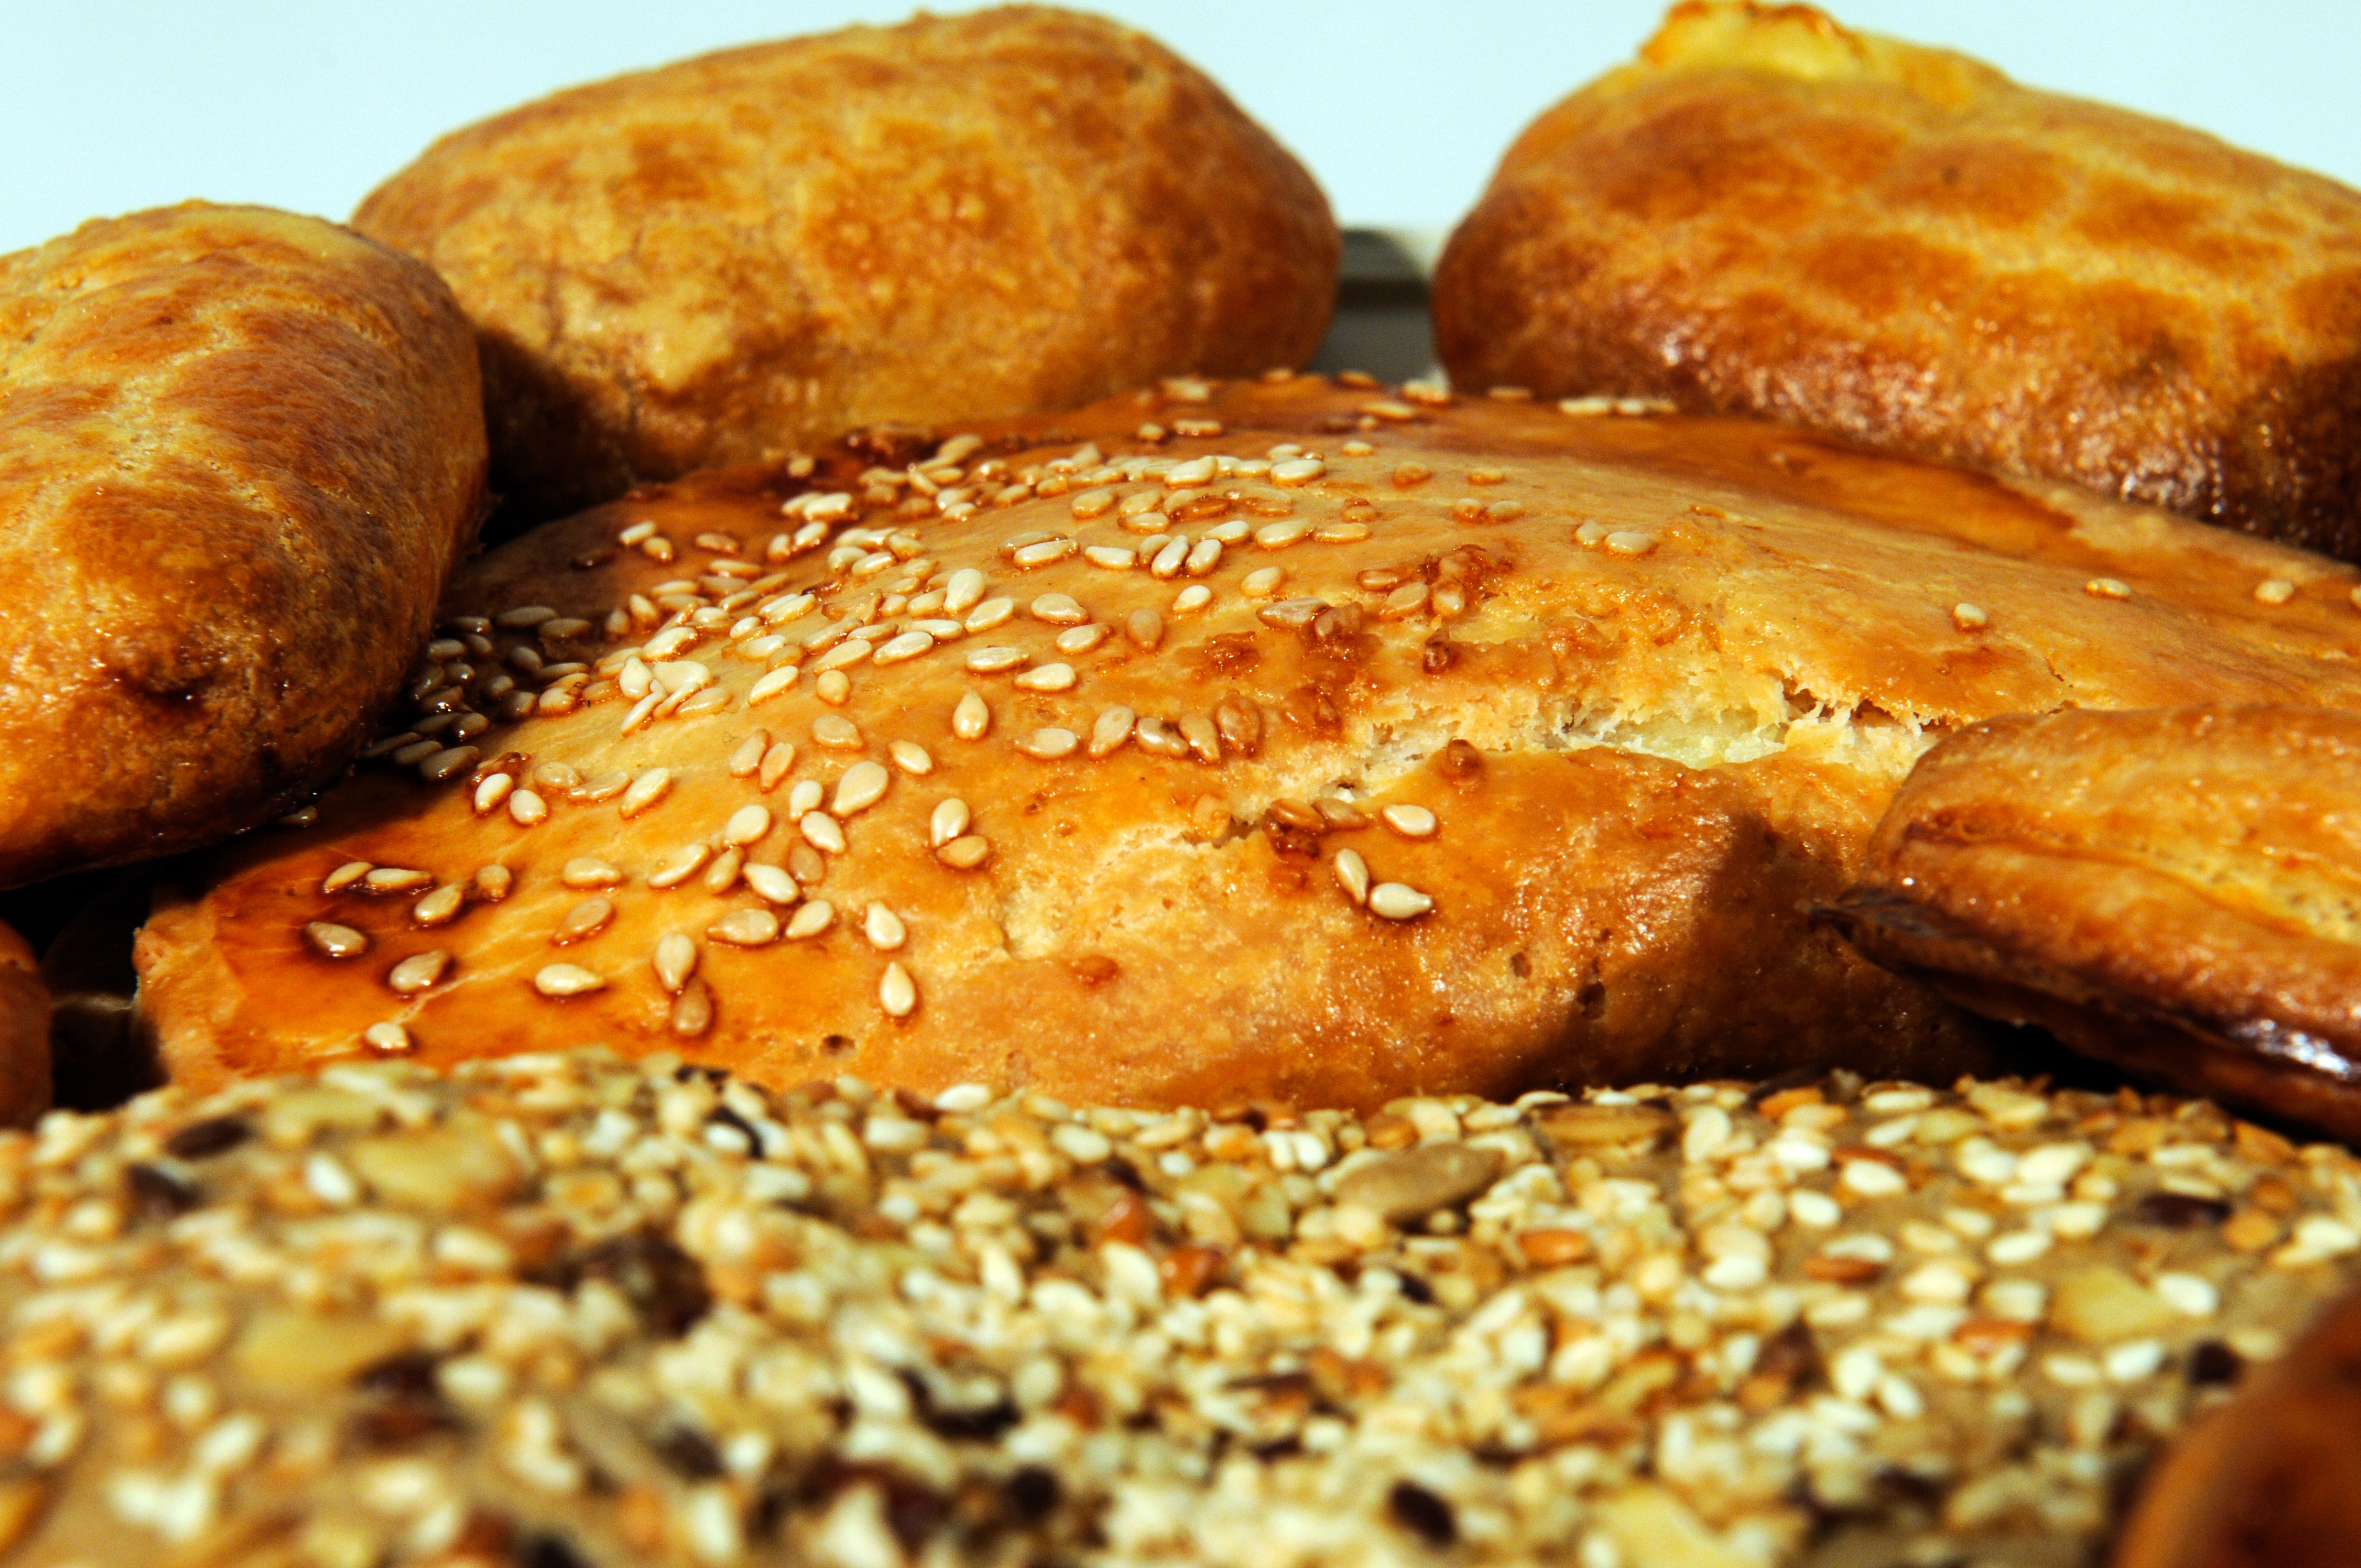
dish, meal, food, produce, fish, breakfast, dessert, meat, cuisine, bread, cookies, grains, grass family, fried food